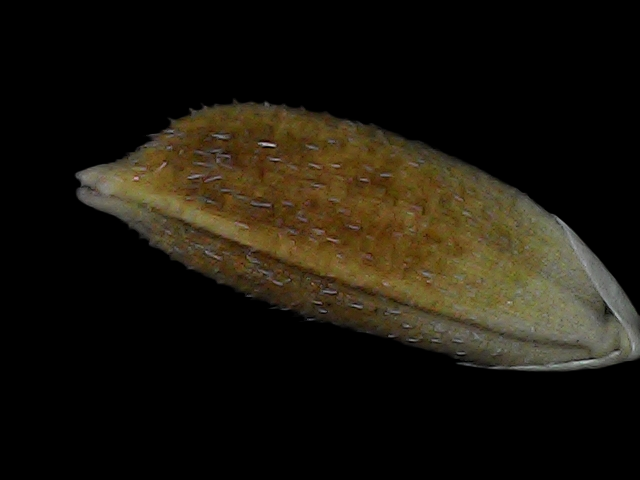
Rice variety: Bd91